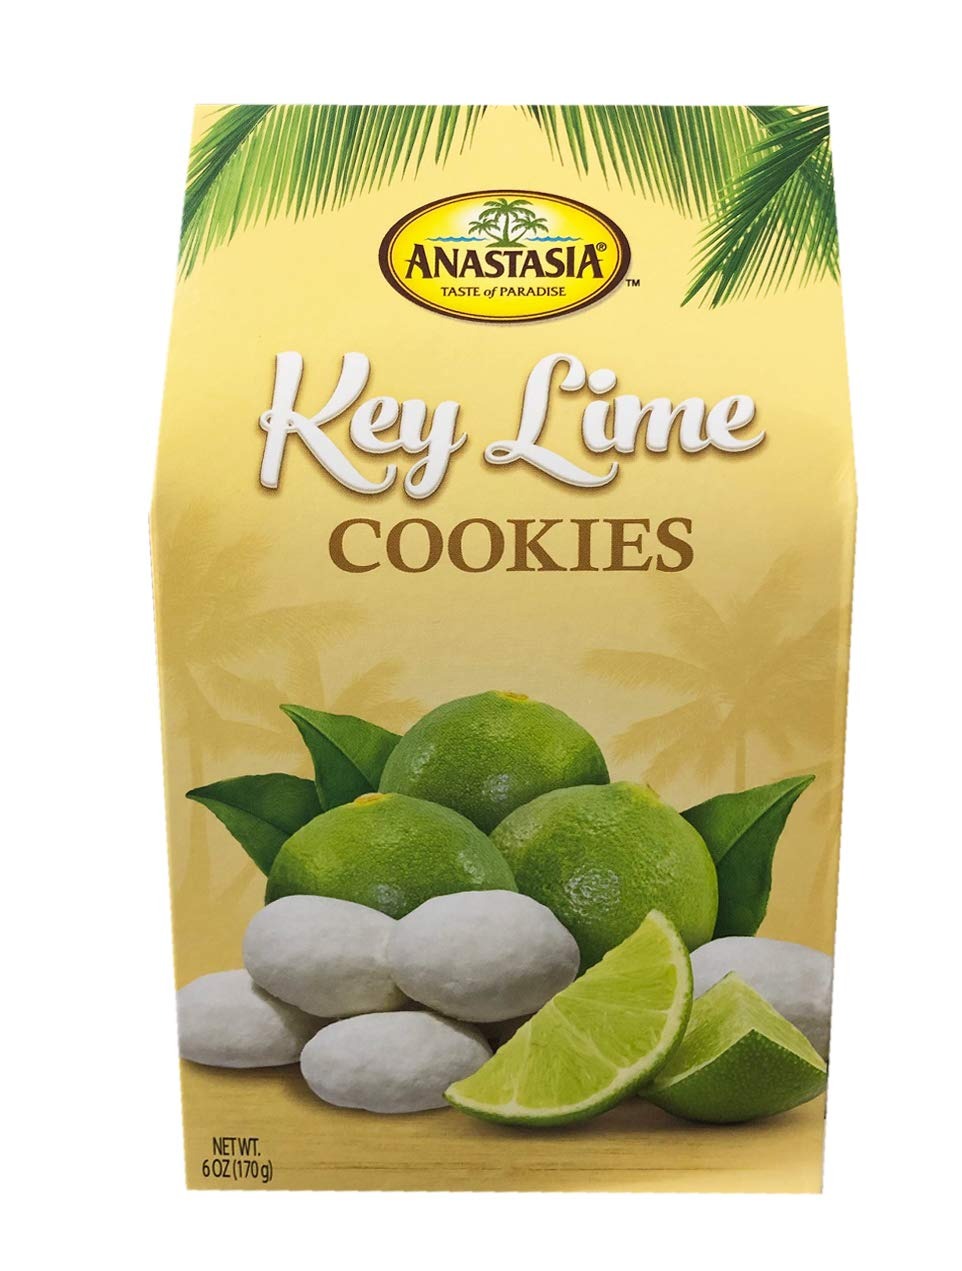
Item Name: Anastasia All Natural Key Lime Cookie with Sugar Powder 6oz, 1 Pack
Bullet Point 1: Anastasia Key Lime Cookie with Sugar Powder
Bullet Point 2: All Natural, Key lime pie taste
Bullet Point 3: Sweet, powdery outside and a crisps, crumble inside
Bullet Point 4: Great for snacking, bite size
Bullet Point 5: 1 Pack (6oz) per order
Product Description: Anastasia All Natural Key Lime Cookie with Sugar Powder 6oz, 1 Pack
Value: 6.0
Unit: Ounce

Price: 14.29